Plantagenet Alliance

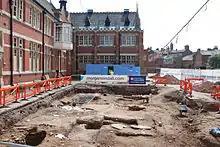
The archaeological dig at a council car park in Leicester, which resulted in the discovery of Richard III's remains

In September 2012, an archaeological dig led by the University of Leicester resulted in the remains of Richard III, who was killed at the Battle of Bosworth Field in 1485, being discovered underneath a council car park in Leicester. The Ministry of Justice announced in February 2013 that the university had the authority to determine the location of Richard's reburial under the terms of the licence it had been granted to carry out the archaeological exhumation. The University of Leicester subsequently confirmed that it had always been its intention that the remains should be re-interred in Leicester Cathedral.